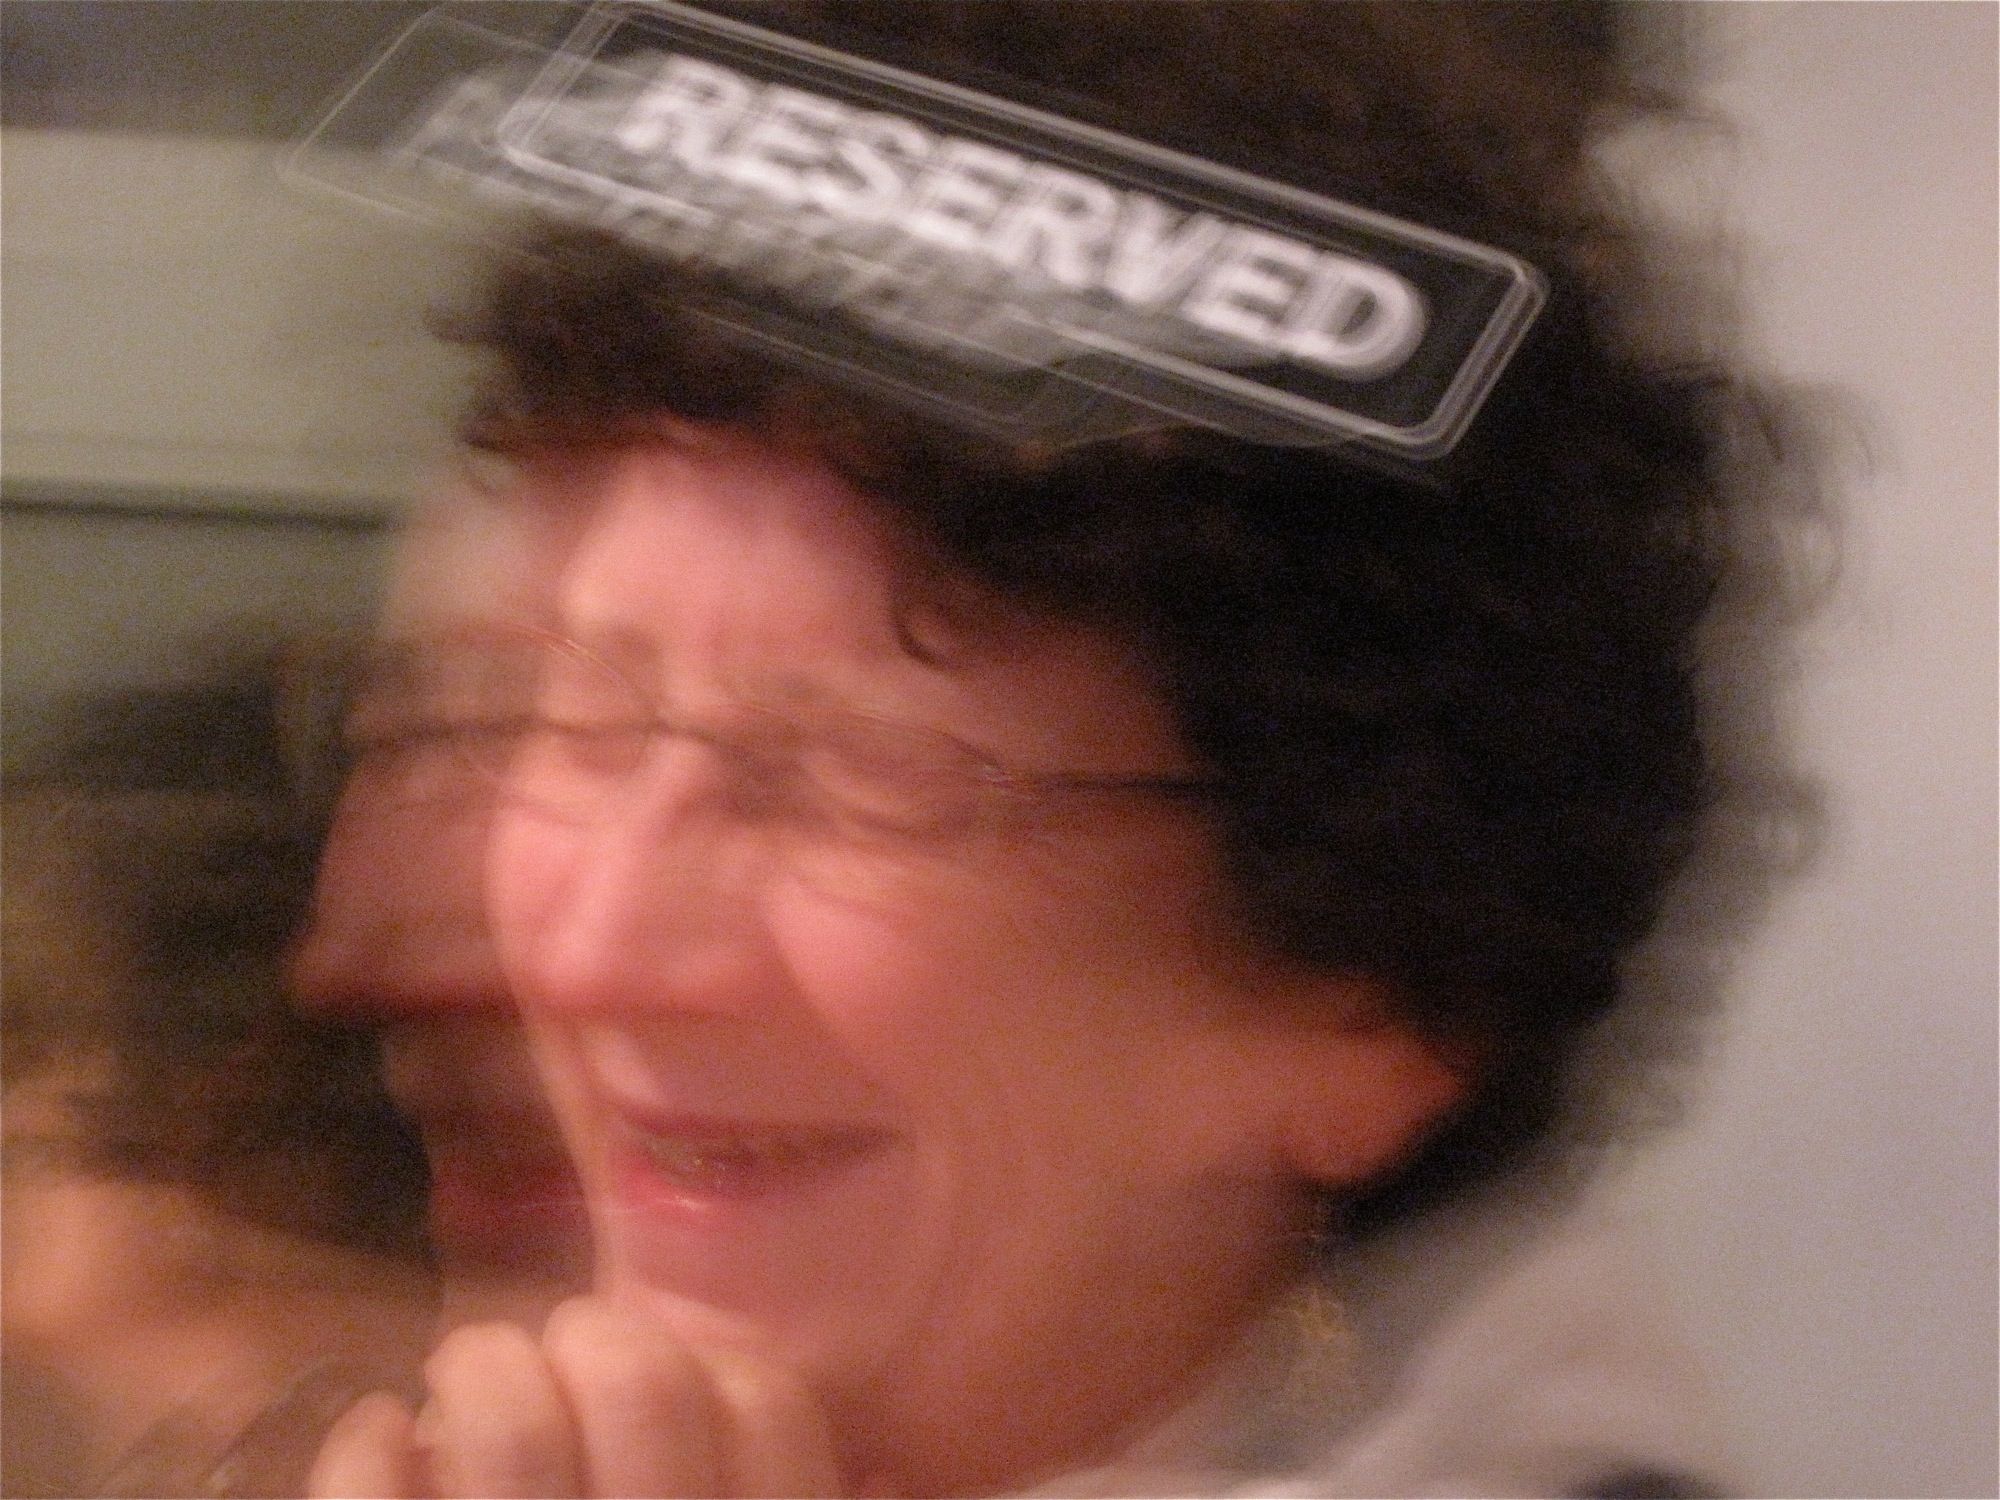
hand, person, hair, portrait, vancouver, child, facial expression, hairstyle, smile, close up, human body, face, nose, infant, eye, glasses, head, photograph, skin, image, organ, nancywhite, emotion